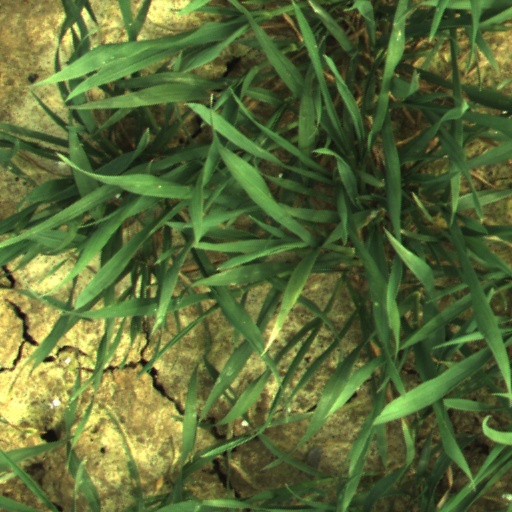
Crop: wheat